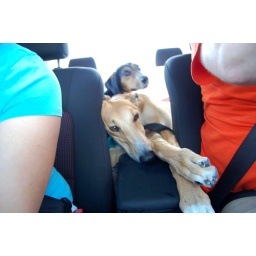
riding in cars with dogs